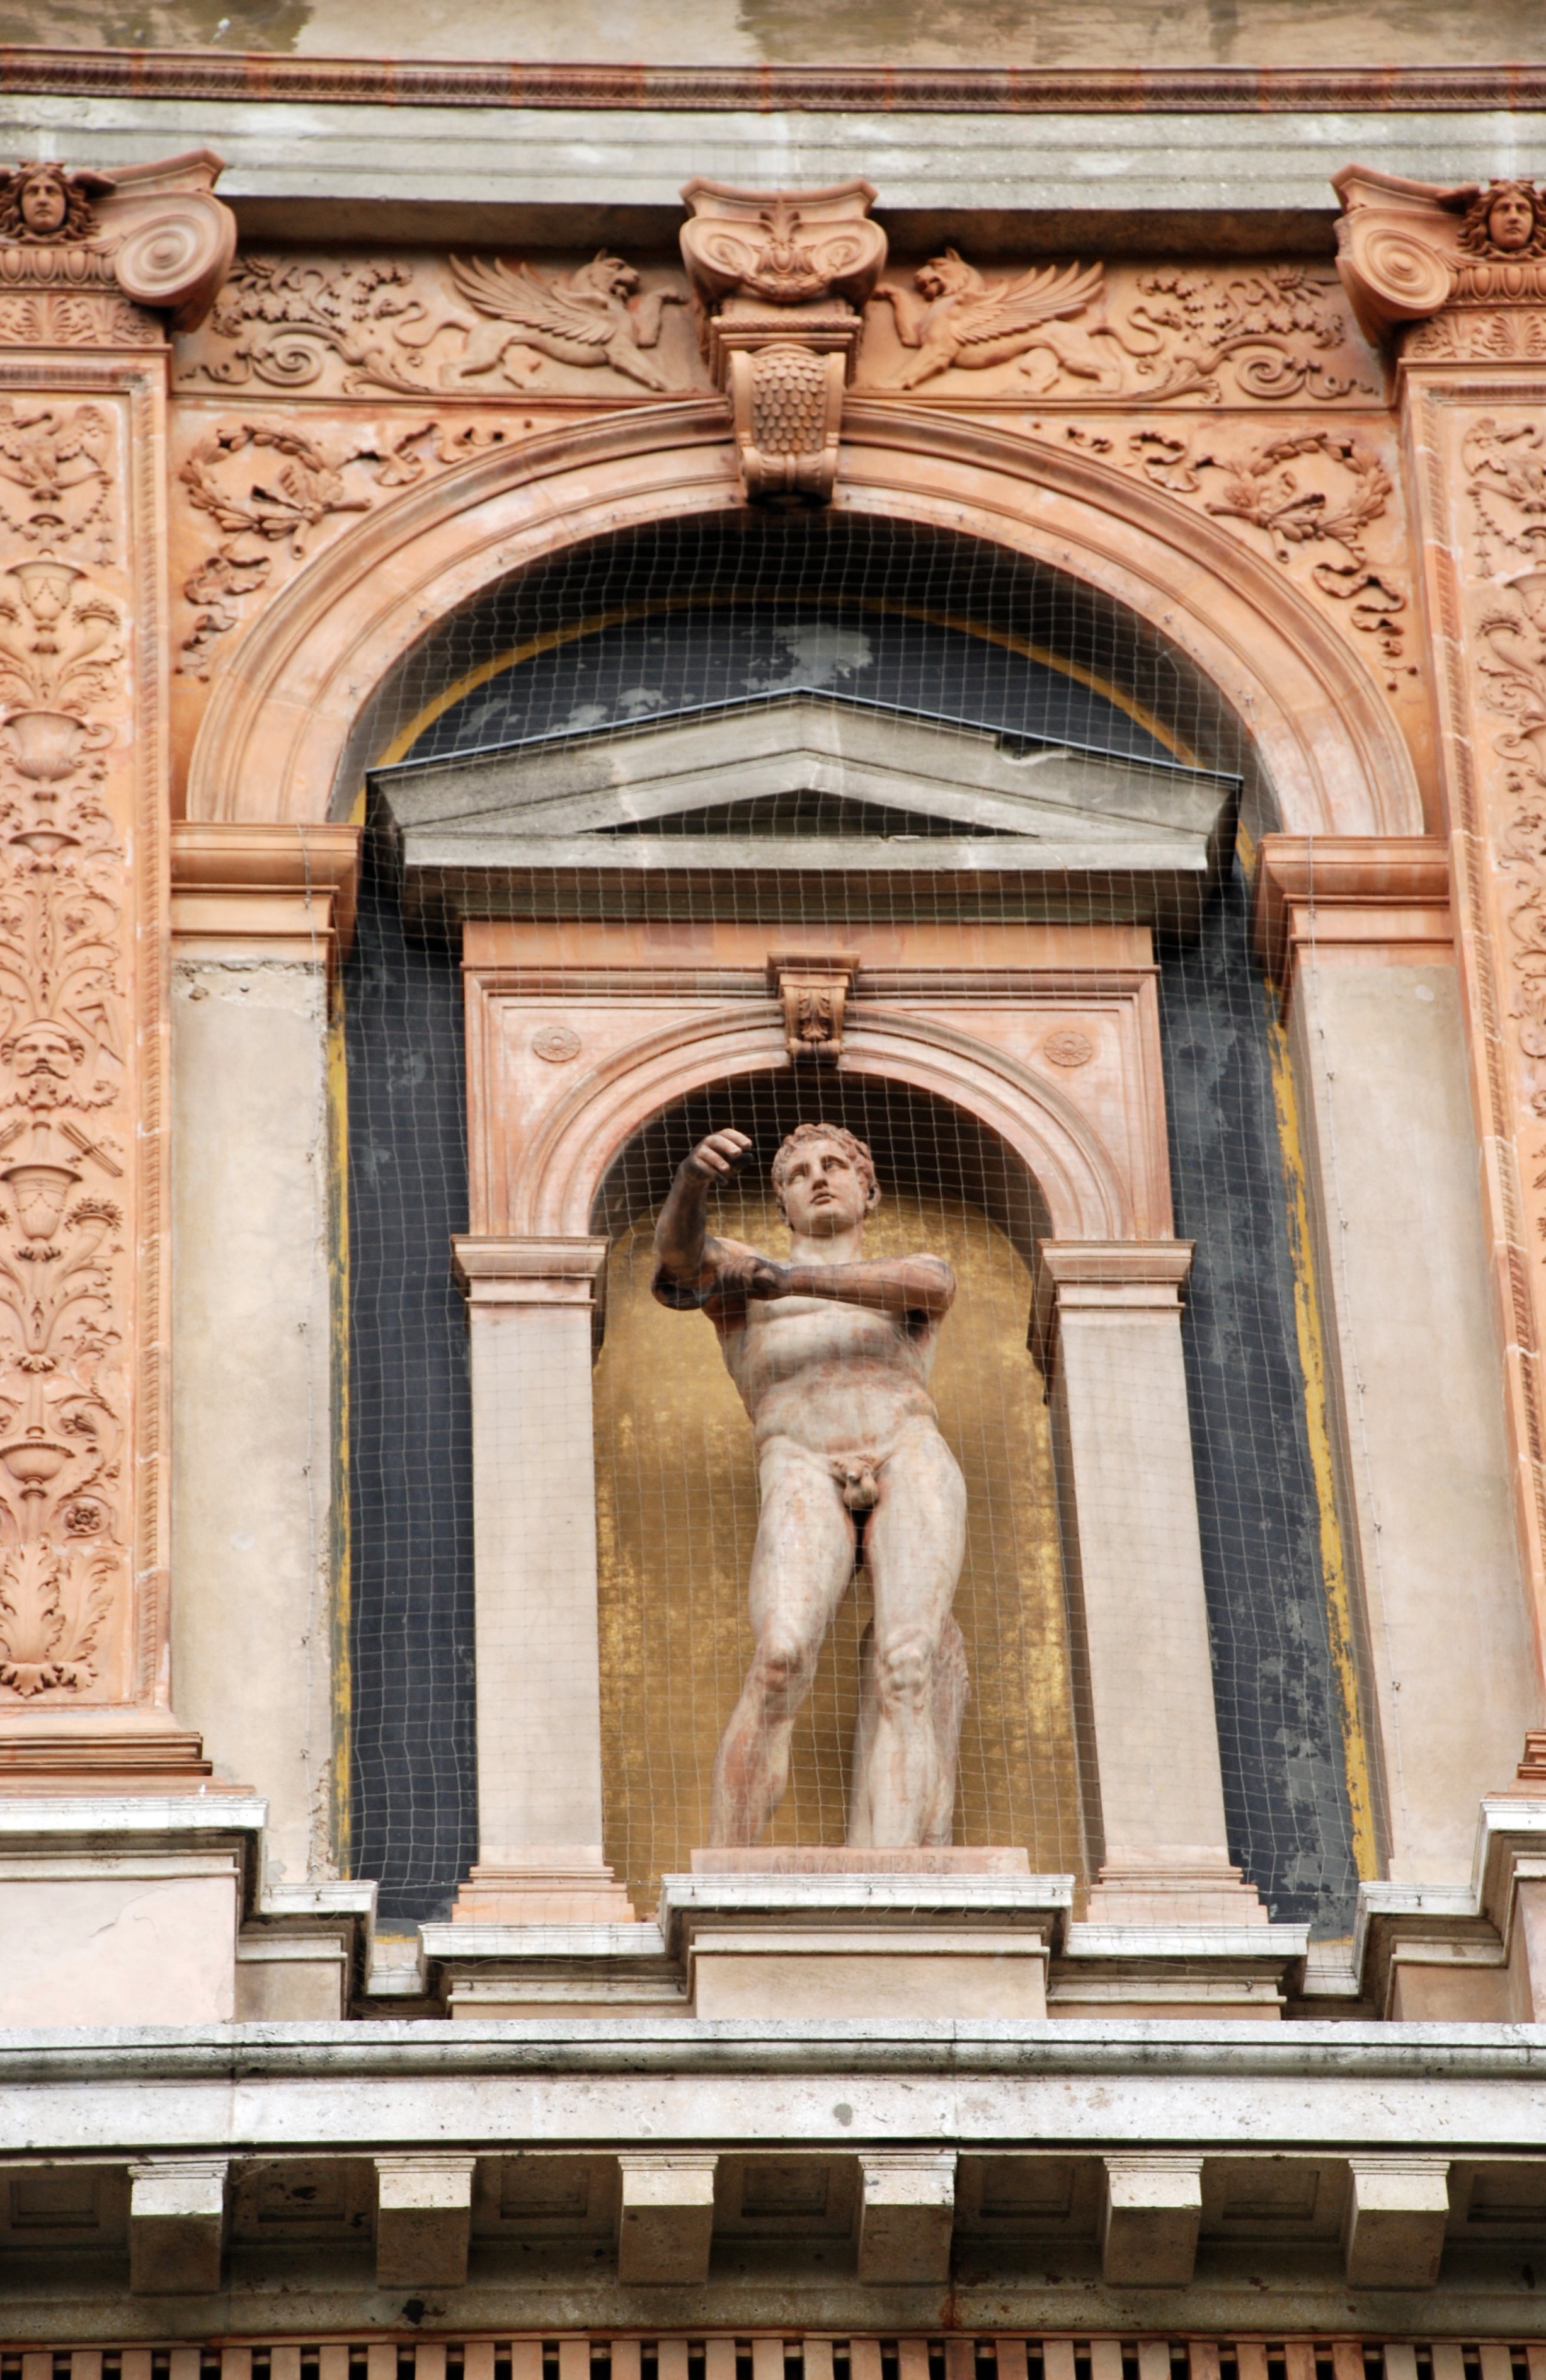
architecture, structure, palace, city, monument, cityscape, statue, arch, column, facade, church, nikon, austria, art, temple, vienna, basilica, carving, d80, cityscapes, wien, nikond80, osterreich, ancient history